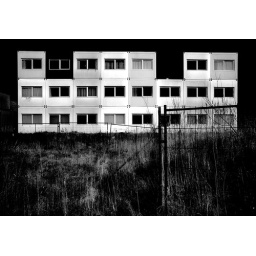
NDSM in black and white /1